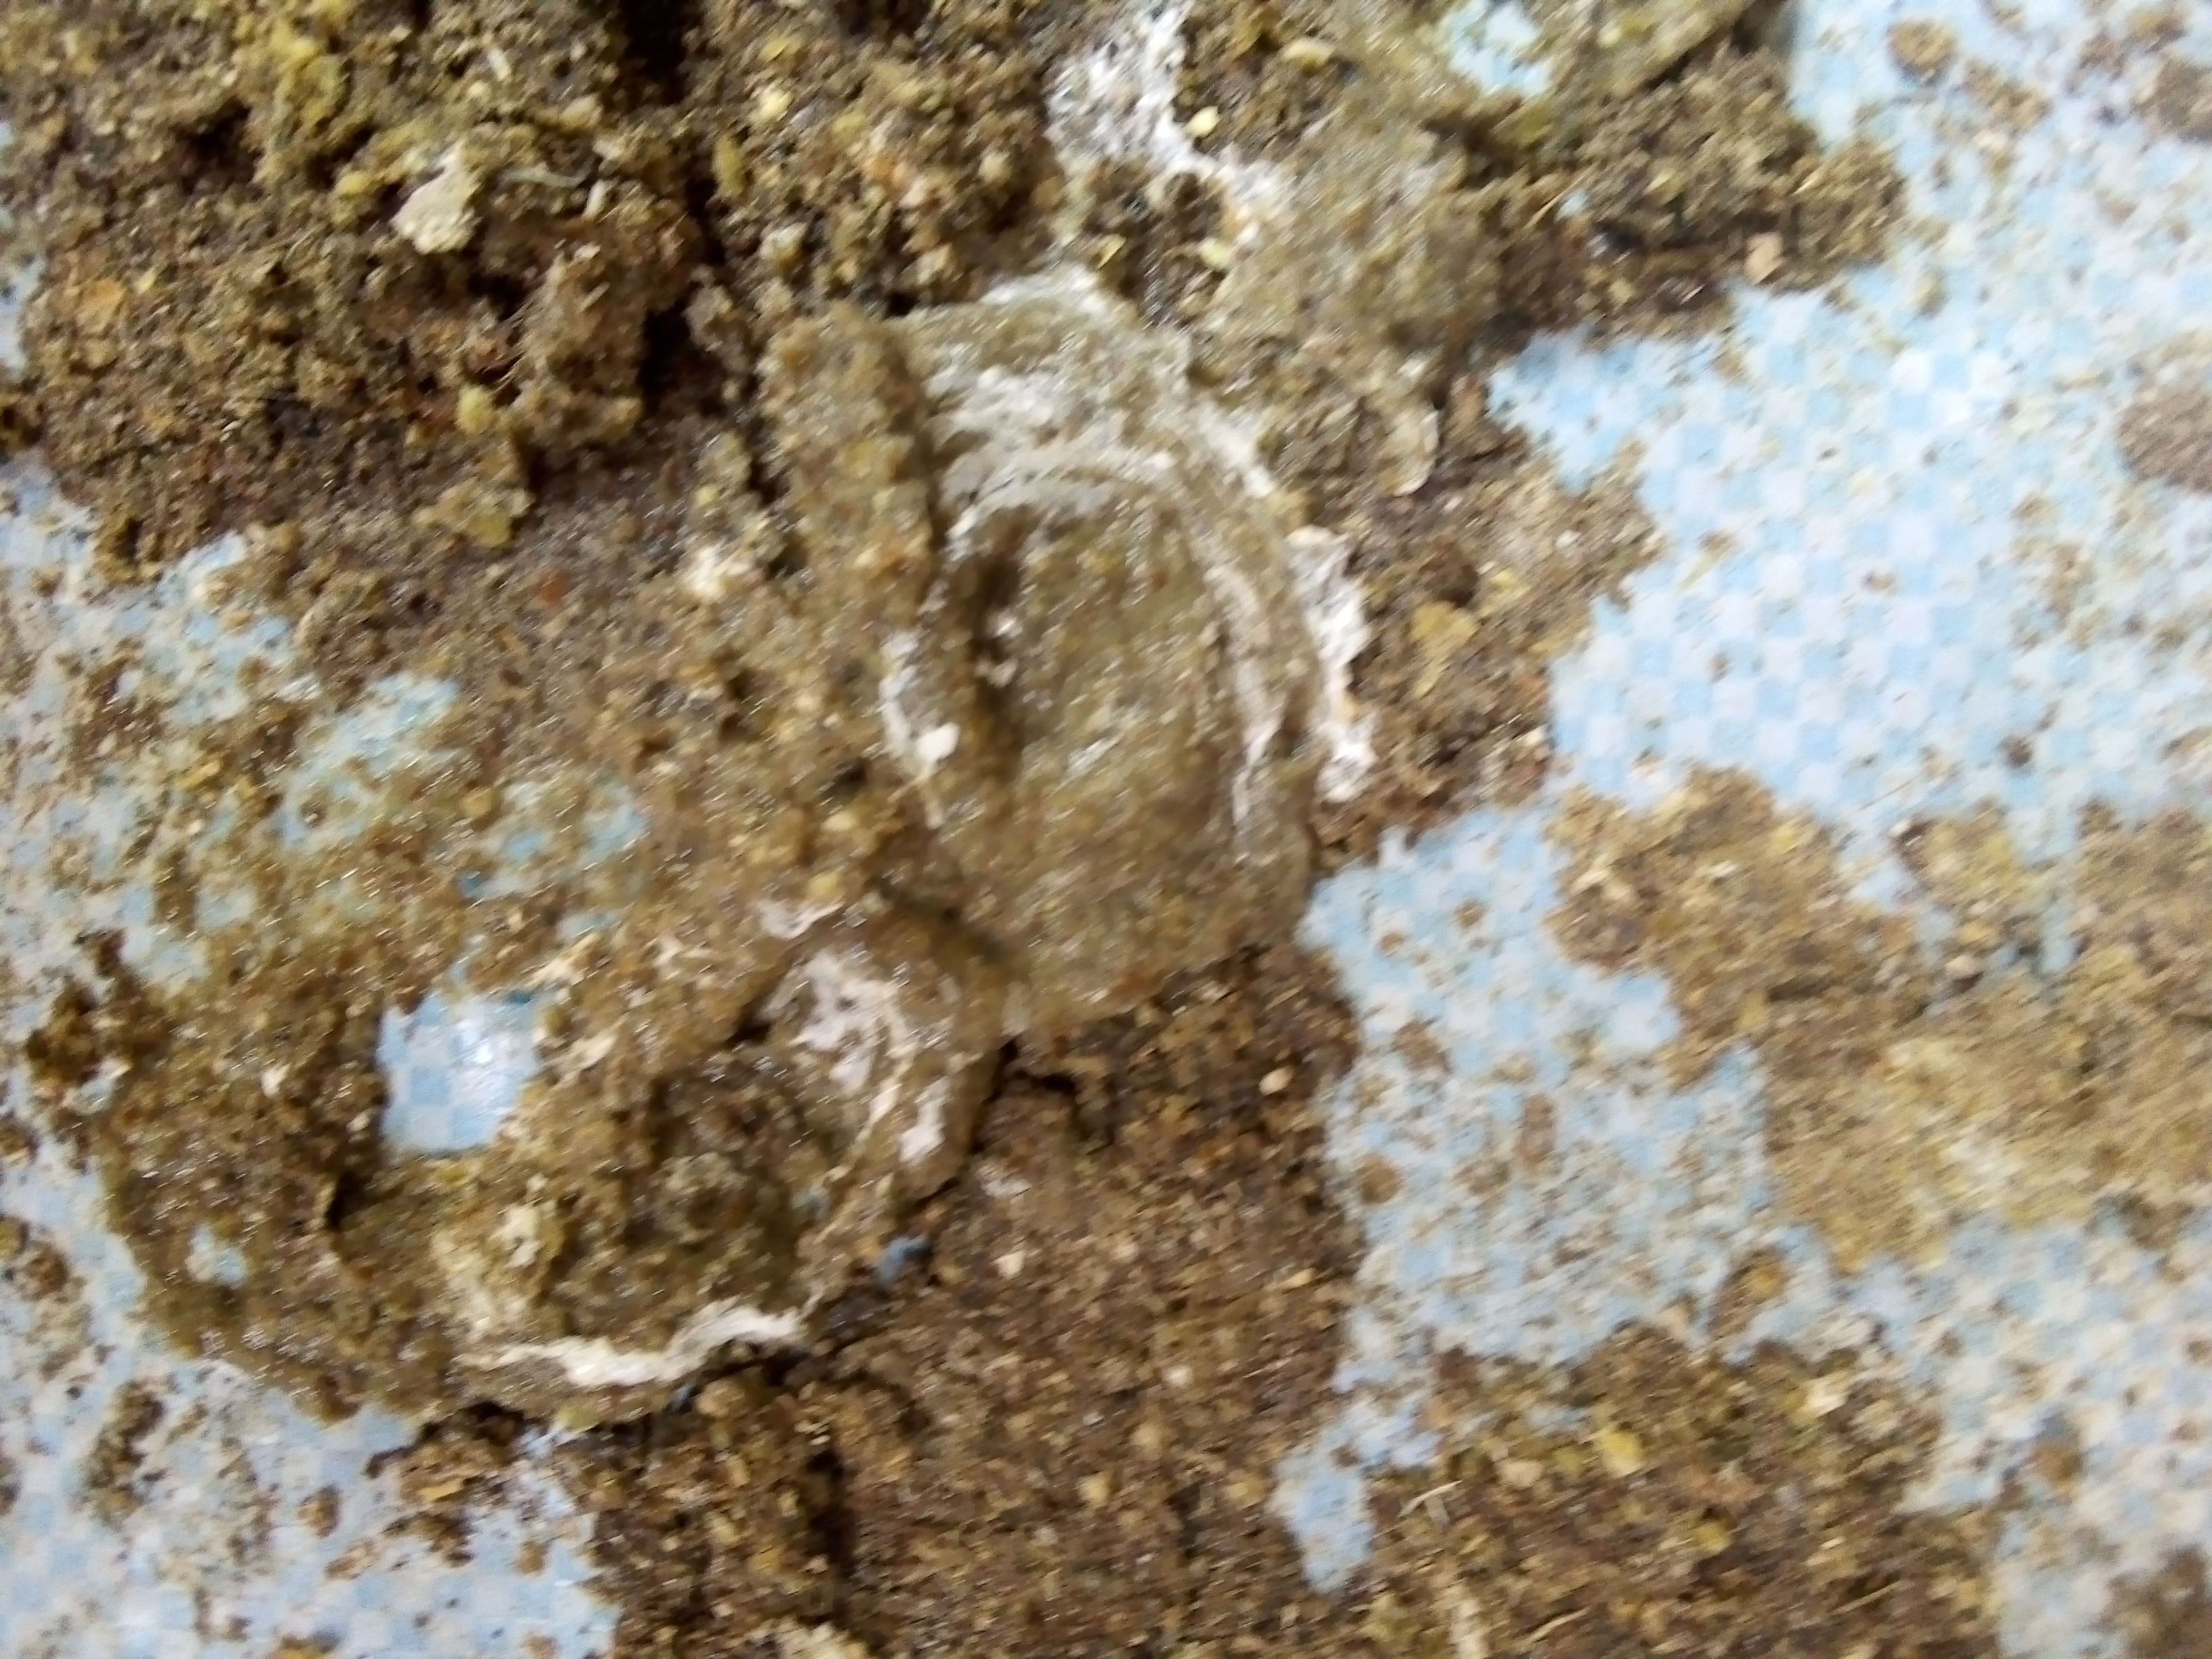
PCR-confirmed diagnosis: Salmonella